Willington Common Historic District

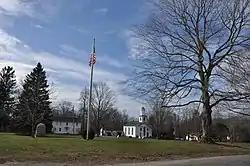
View roughly NW from the SE corner of the common

Willington Common Historic District is a historic district that includes the town green, Willington Common, of the town of Willington, Connecticut. The common and the surrounding buildings were listed on the National Register of Historic Places in 1990.